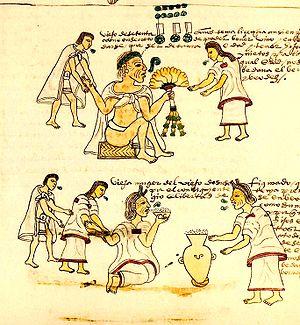
La cuisine aztèque, c'est-à-dire la préparation des aliments dans l'Empire aztèque avant les premiers contacts avec les Européens en 1519, se caractérisait par l'utilisation du maïs comme aliment de base principal présent à tous les repas, comme le blé en Europe ou le riz en Asie de l'Est, notamment sous la forme de tortillas, tamales, gruau ou atoles. La cuisson des grains de maïs dans des solutions alcalines, un processus appelé nixtamalisation, augmentait significativement la valeur nutritionnelle de cet aliment de base.